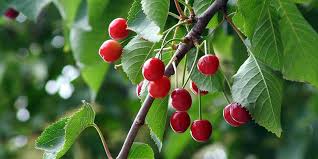
Label: others